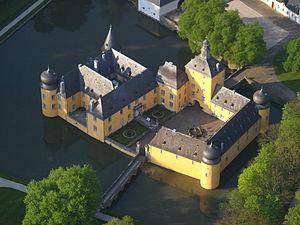
Wachtberg est une commune d'Allemagne, située au sud du land de Rhénanie-du-Nord-Westphalie dans l'arrondissement de Rhin-Sieg. En 1969, elle a été formée de 13 villages. Elle est située approximativement à 15 kilomètres au sud de la ville de Bonn.